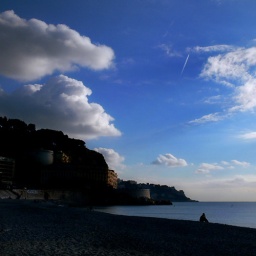
It's rare to see a blue sky like this these days in Nice.